Juan Carlos Caballero

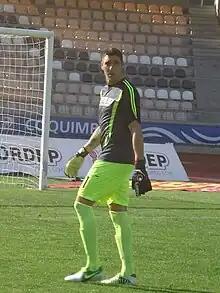
Caballero in 2013

Juan Carlos Caballero Martín (born 29 September 1978) is a Spanish football manager and former player who played as a goalkeeper.